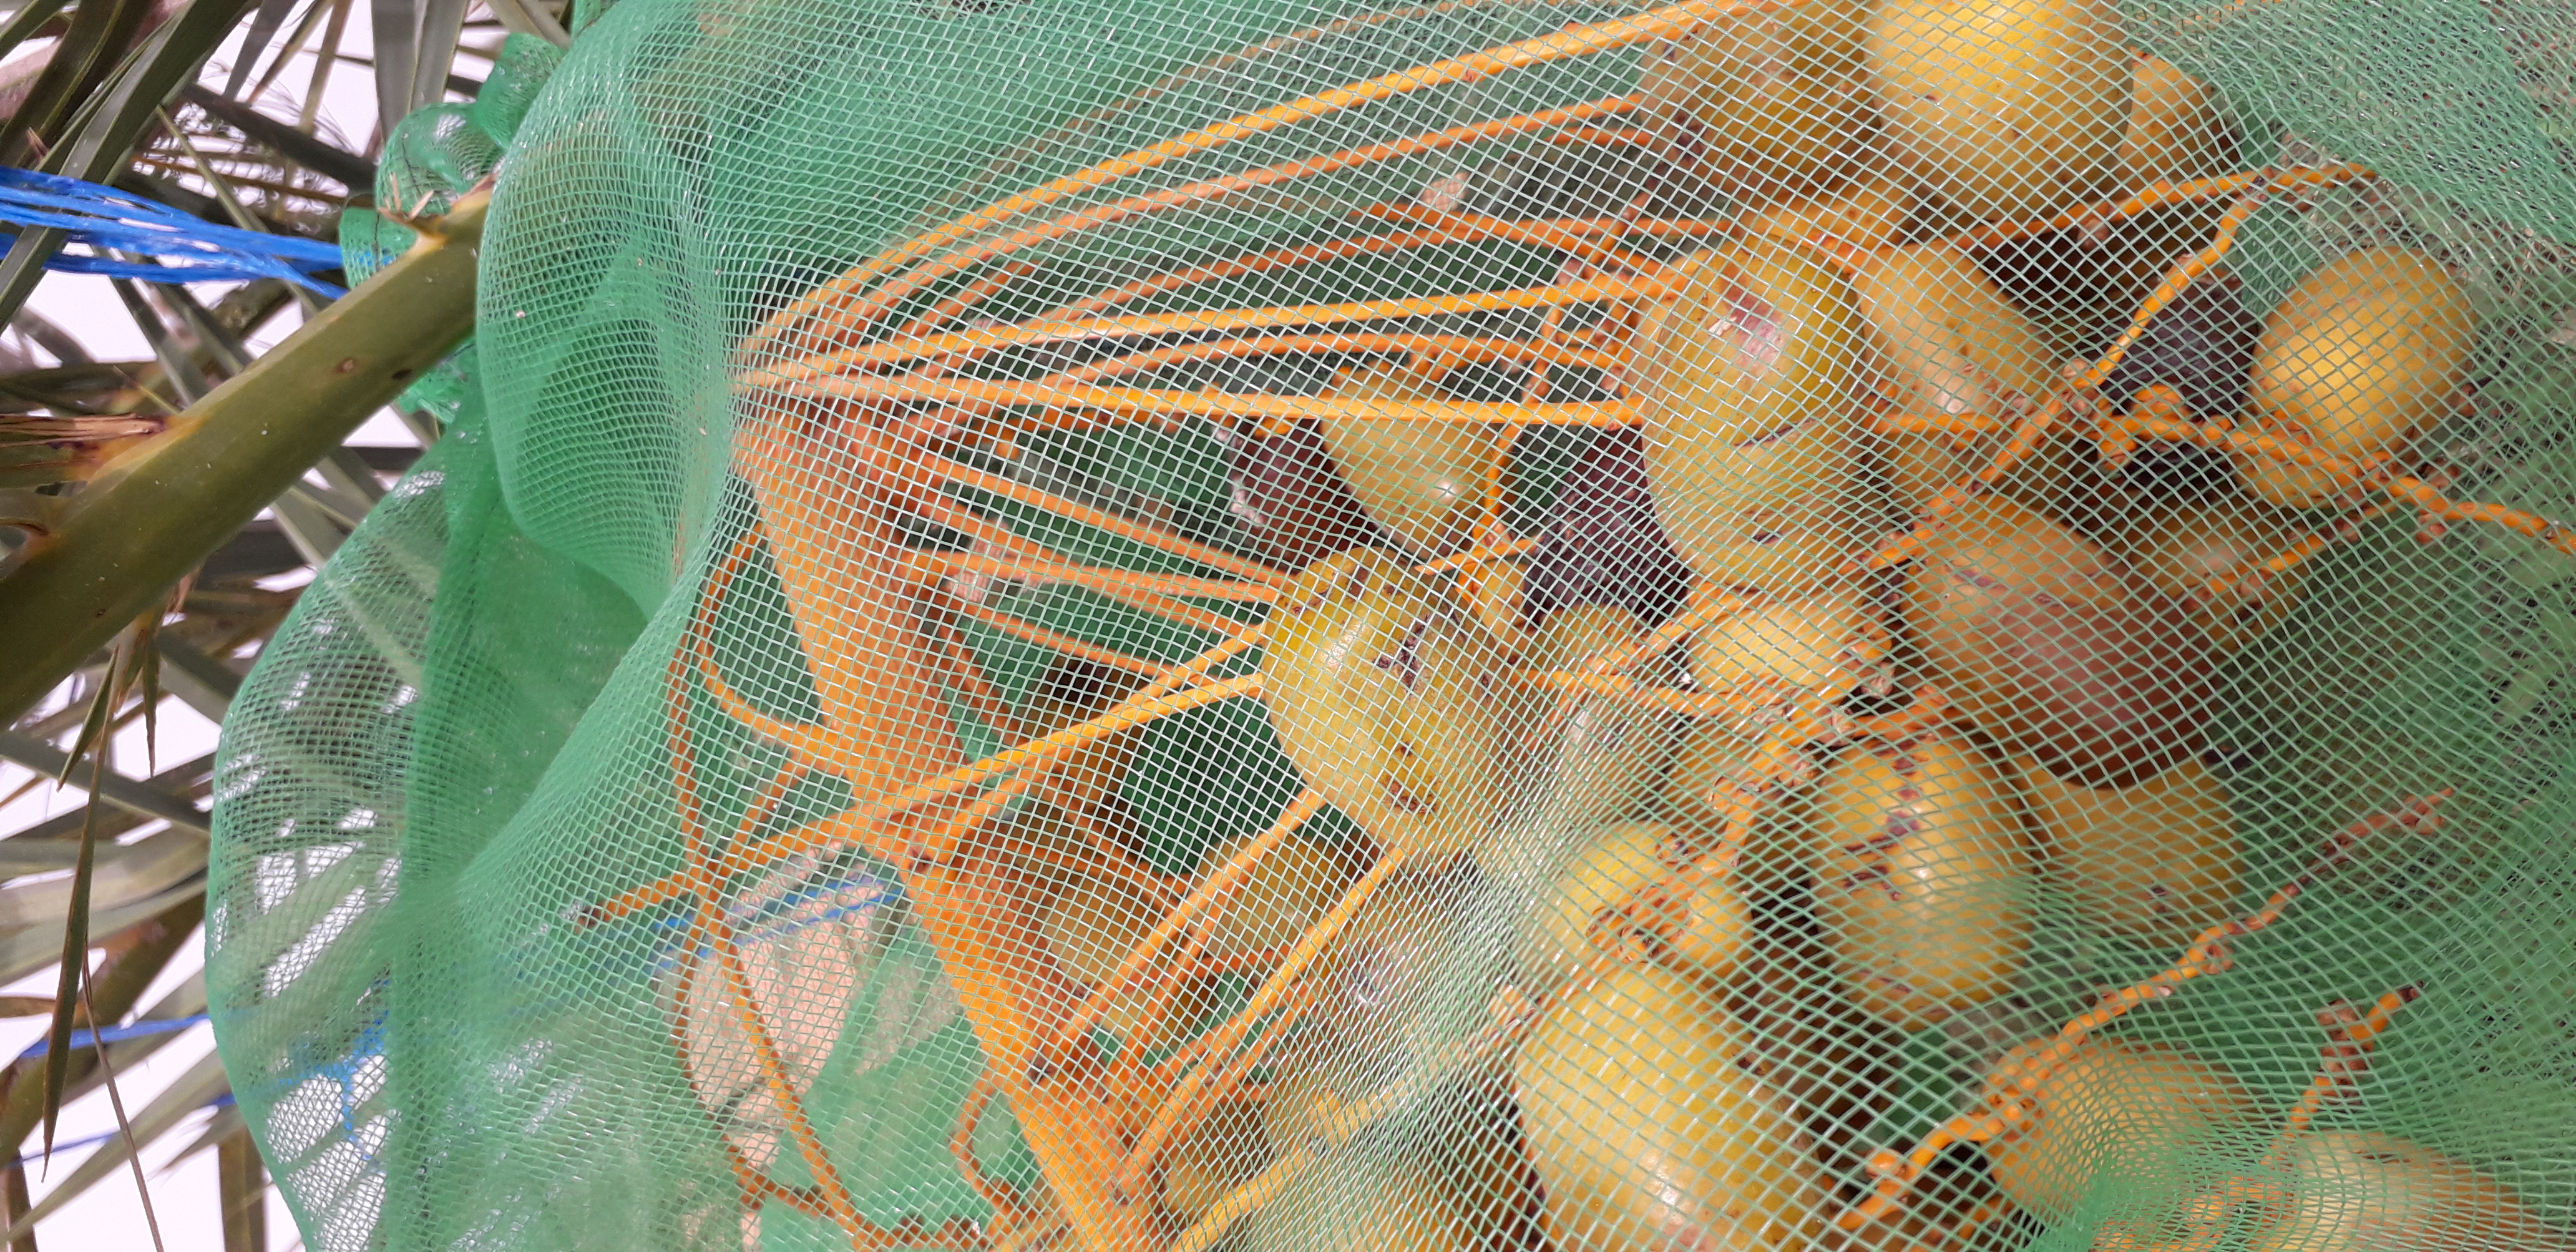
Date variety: Boufagous